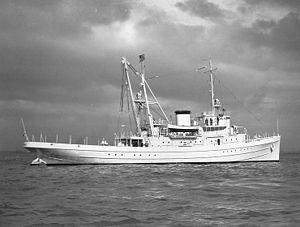
Le plan d'invasion de l'île de Guadalcanal prévoyait pour l'essentiel trois groupes navals majeurs. Deux d'entre eux étaient placés sous le commandement suprême du vice-amiral Frank J. Fletcher. Le premier de ces deux groupes navals, la Task Force NEGAT, commandé par le rear admiral Leigh Noyes était destiné à fournir l'appui aérien pour l'attaque. Cette Task Force se divisait en trois groupes aéronavals, organisés chacun autour d'un porte-avion différent.